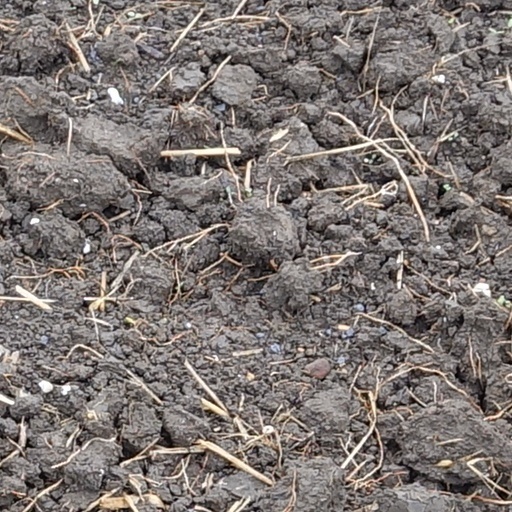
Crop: wheat